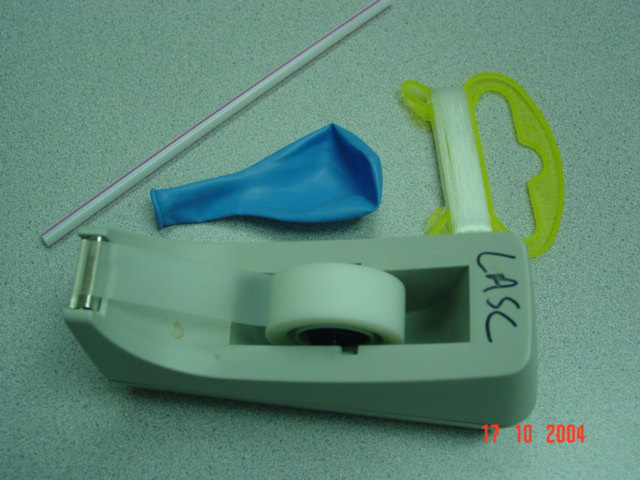
Label: not_food